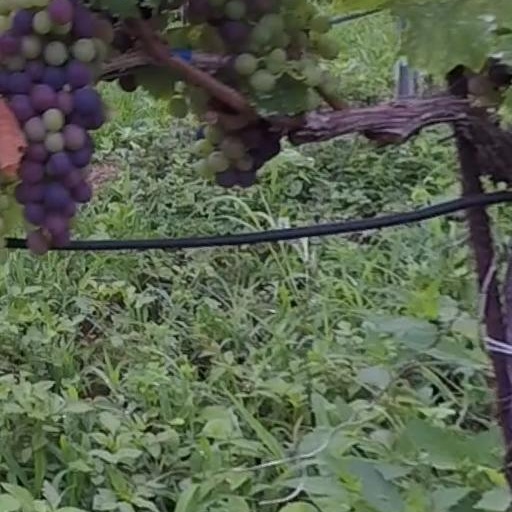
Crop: grape